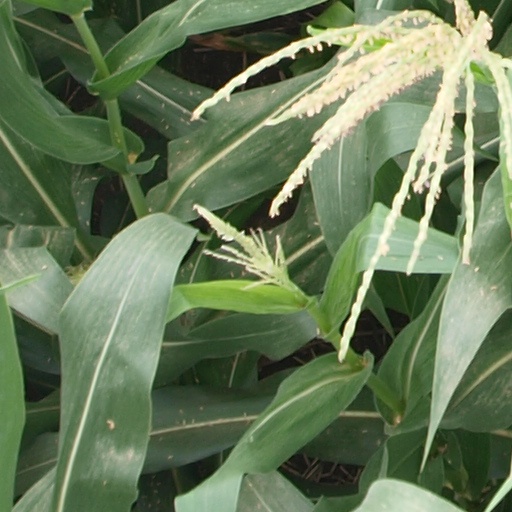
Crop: maize; corn